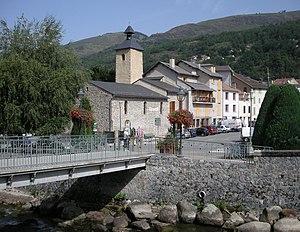
Passerelle Camp de Granou, sur l'Oriège à Ax-les-Thermes (Ariège, France).
Ax-les-Thermes est une commune française, située dans le département de l'Ariège en région Occitanie.